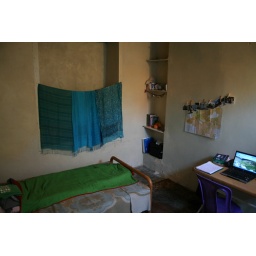
Snapshot of the room I rented out of a 400-year-old Damascus home in the spice market of the Old City.